Julieta Díaz

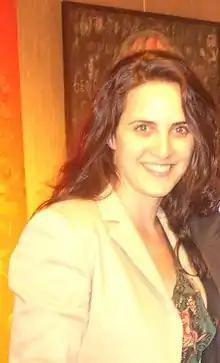
Díaz in 2010

Julieta Solange Díaz Núñez (born September 9, 1977) is an Argentine model and actress.